Judge Franklin Faulkner House

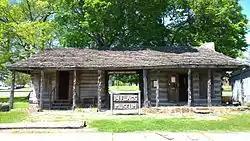

The Judge Franklin Faulkner House, on E. Cherokee St. in Sallisaw, Oklahoma, was built around 1845. It was listed on the National Register of Historic Places in 1980.